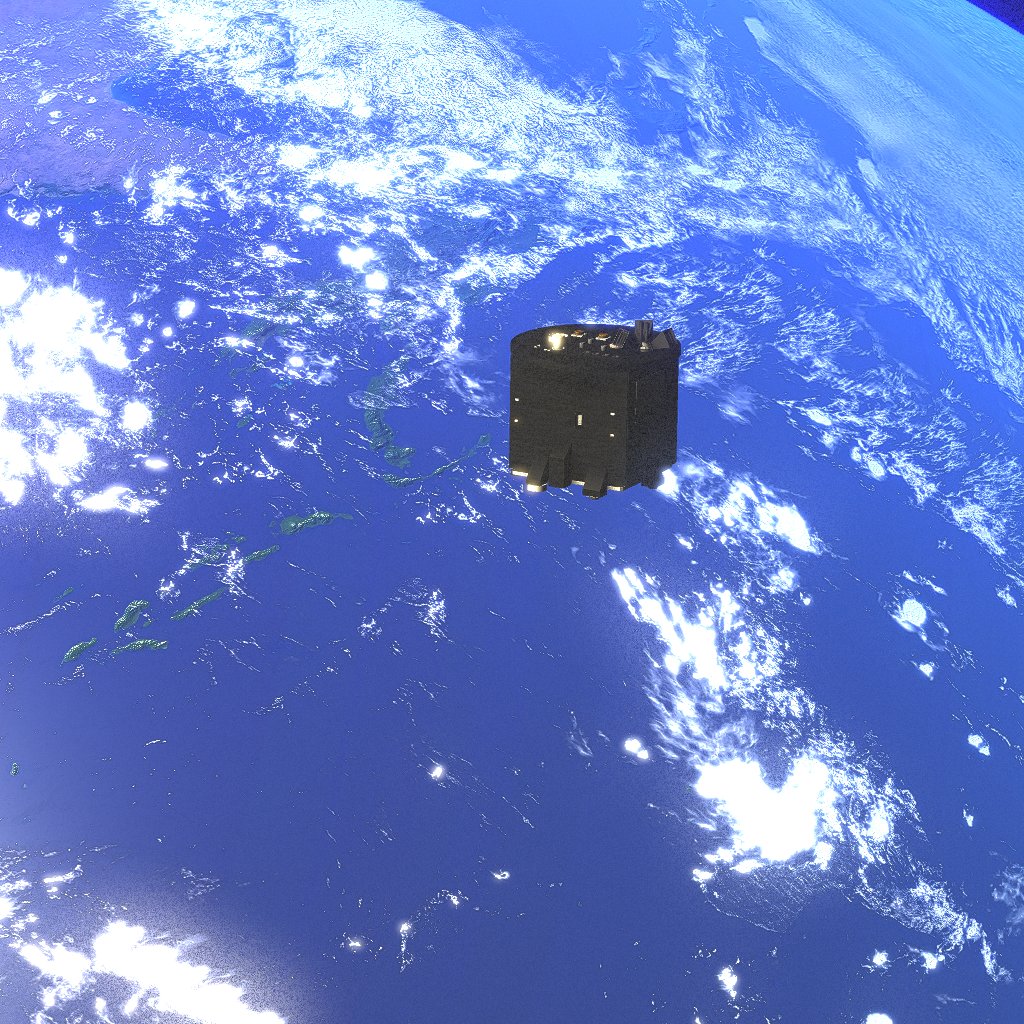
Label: proba_3_ocs